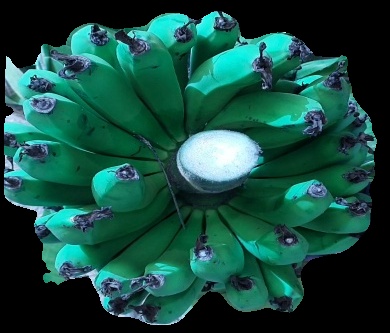
Variety: pachbale
Grade: grade2